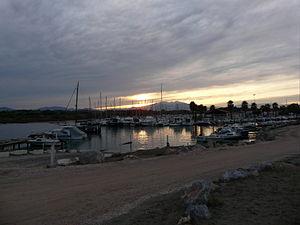
Port de Sainte-Marie
Sainte-Marie-la-Mer est une commune française située dans le département des Pyrénées-Orientales en région Occitanie.